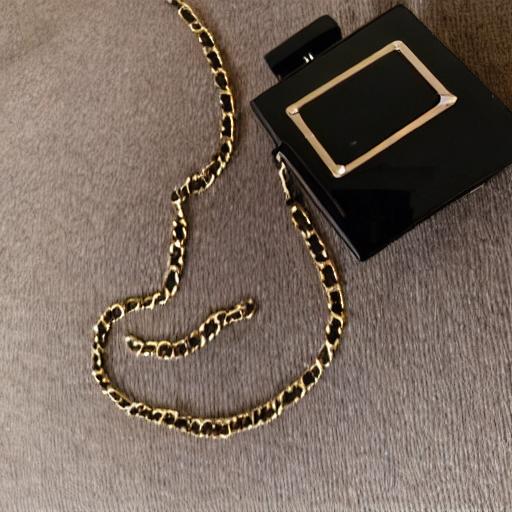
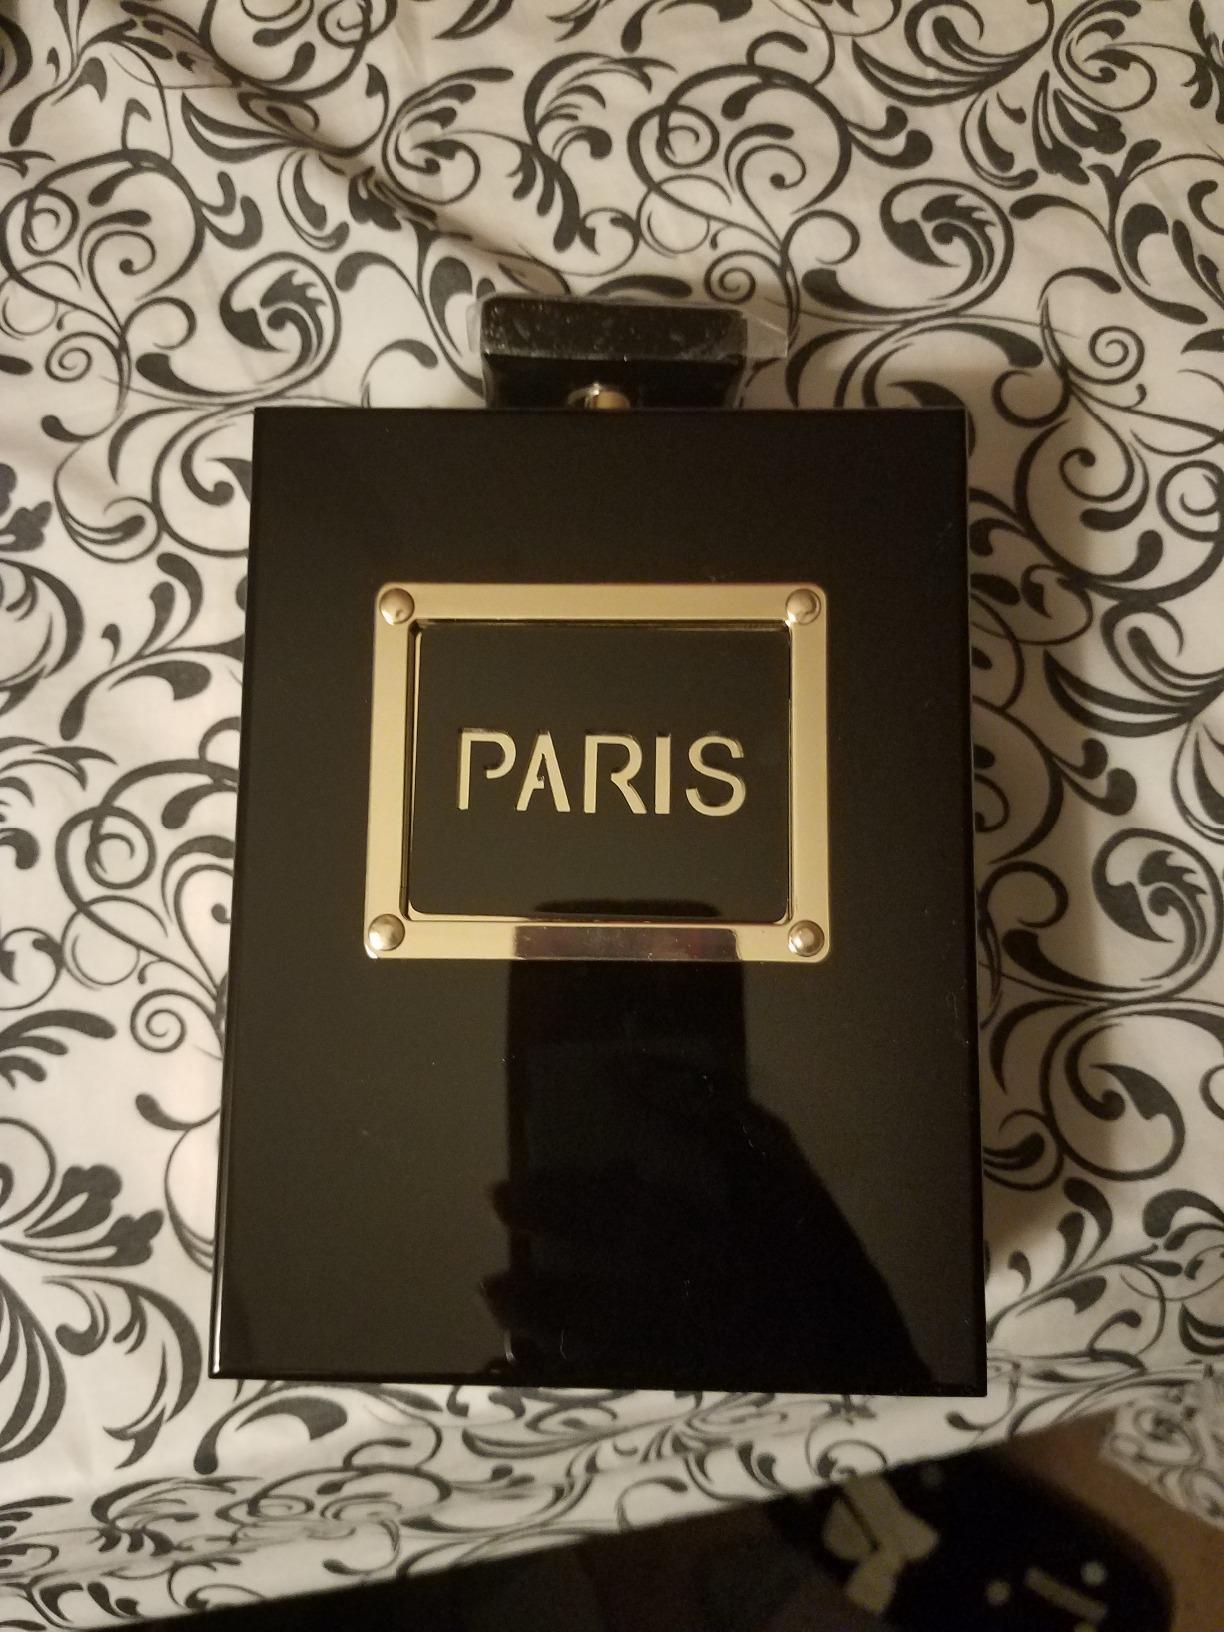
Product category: accessories_handbag
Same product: no